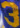
Number: 3